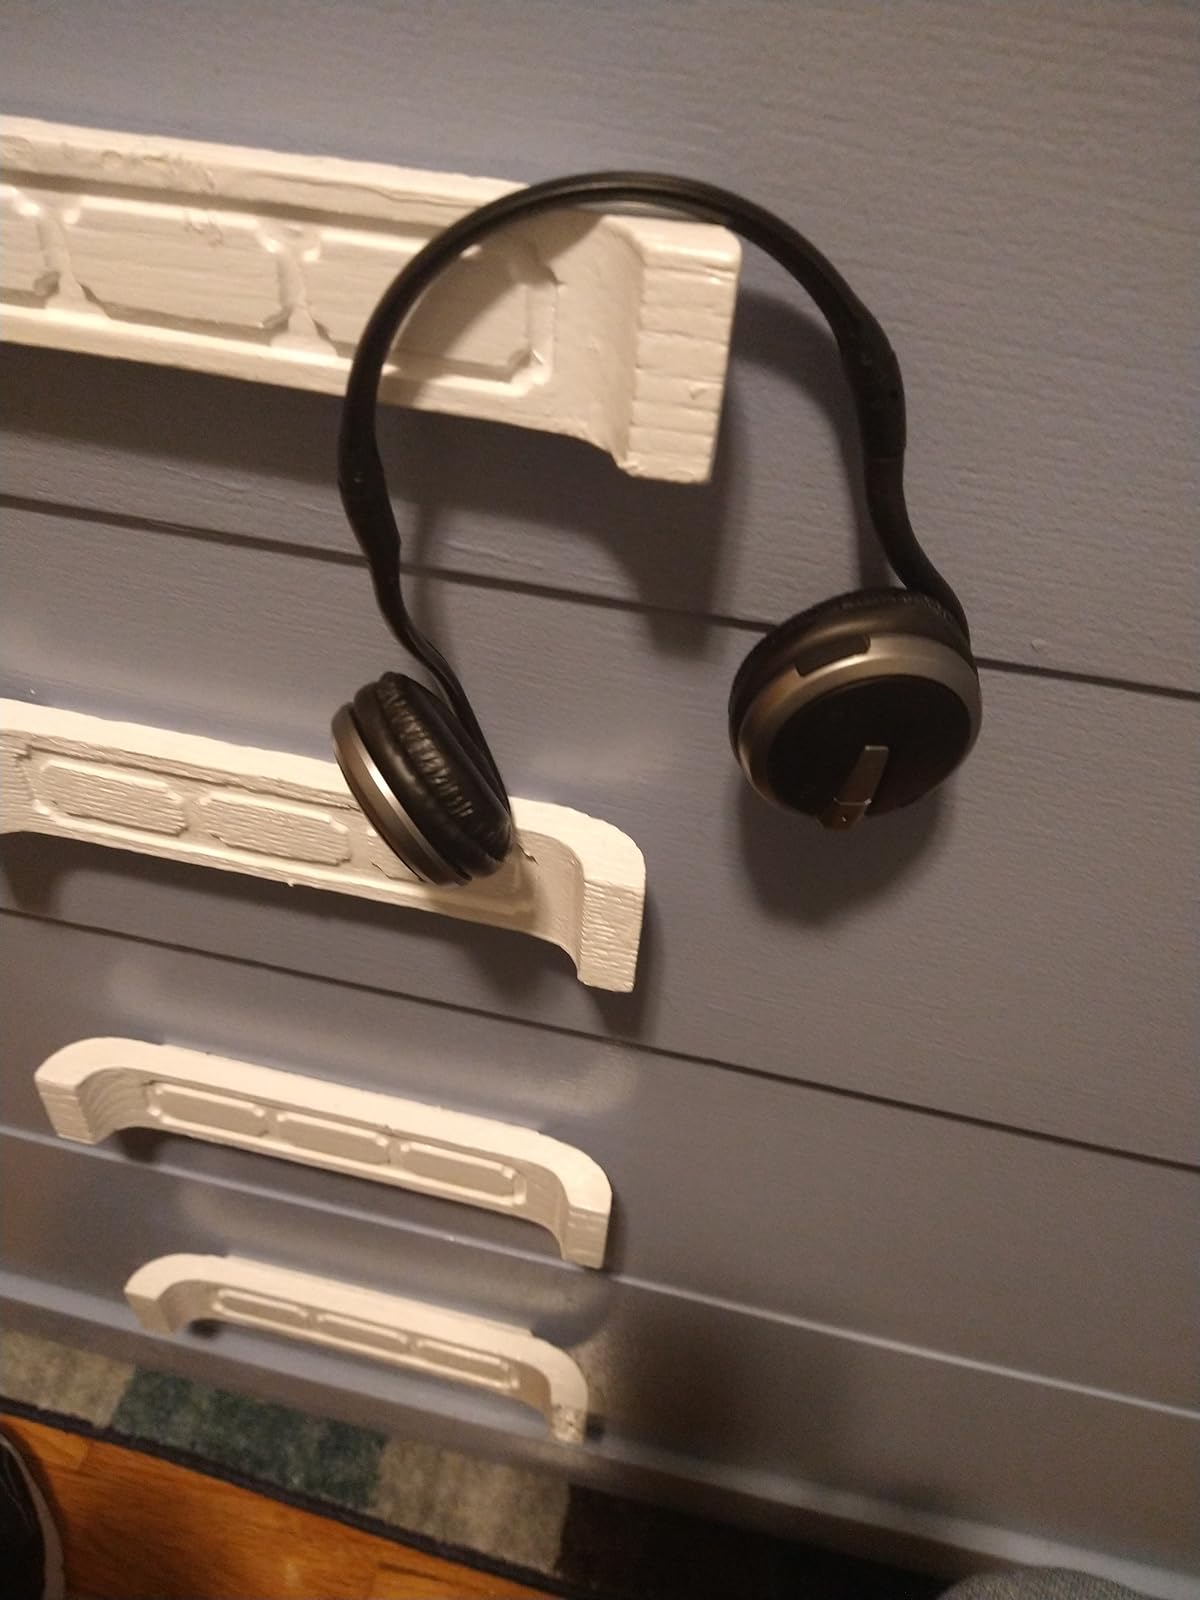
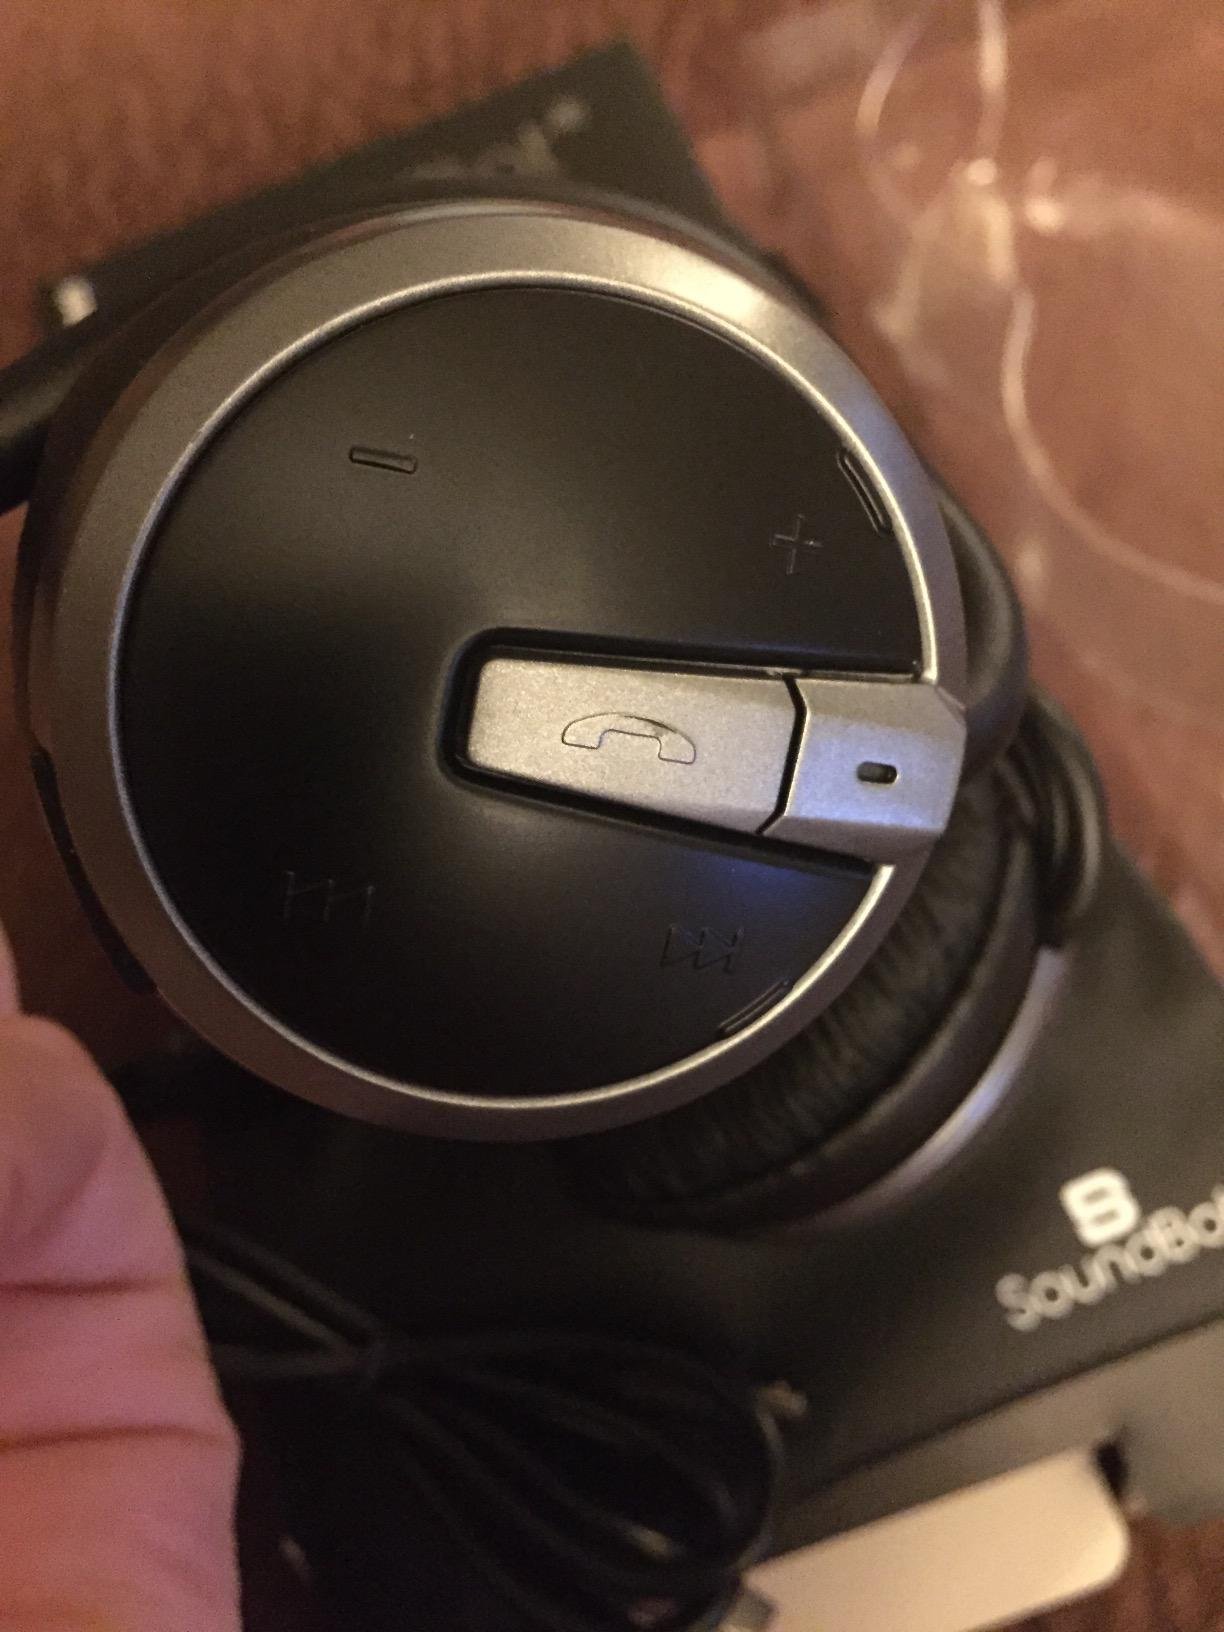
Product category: headphones
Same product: yes